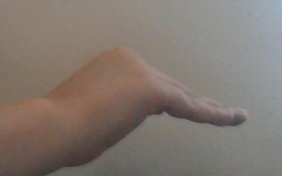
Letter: haa